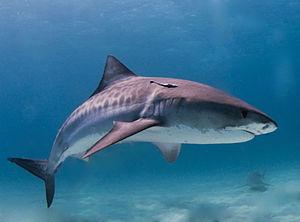
Le requin dormeur bouledogue est une espèce de requins de la famille des Heterodontidae.
Le requin-tigre est une espèce de requins de la famille des Carcharhinidés et l'unique représentant du genre Galeocerdo.